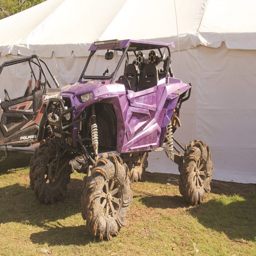
all around the participants brought machines of all shapes and sizes to play in the deep mud .